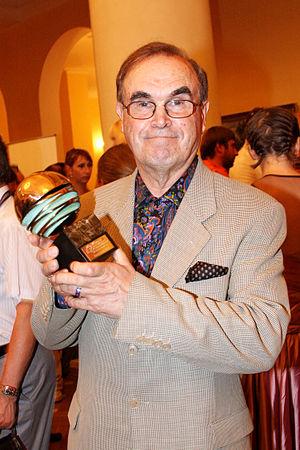
Gleb Anatolievitch Panfilov, né le 21 mai 1934 à Magnitogorsk, est un réalisateur et scénariste soviétique et russe.